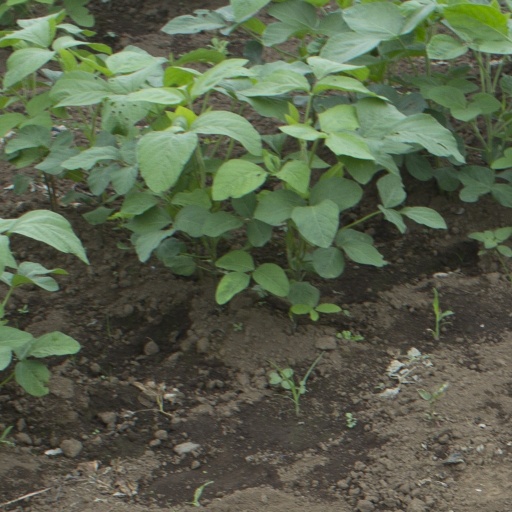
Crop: soybean